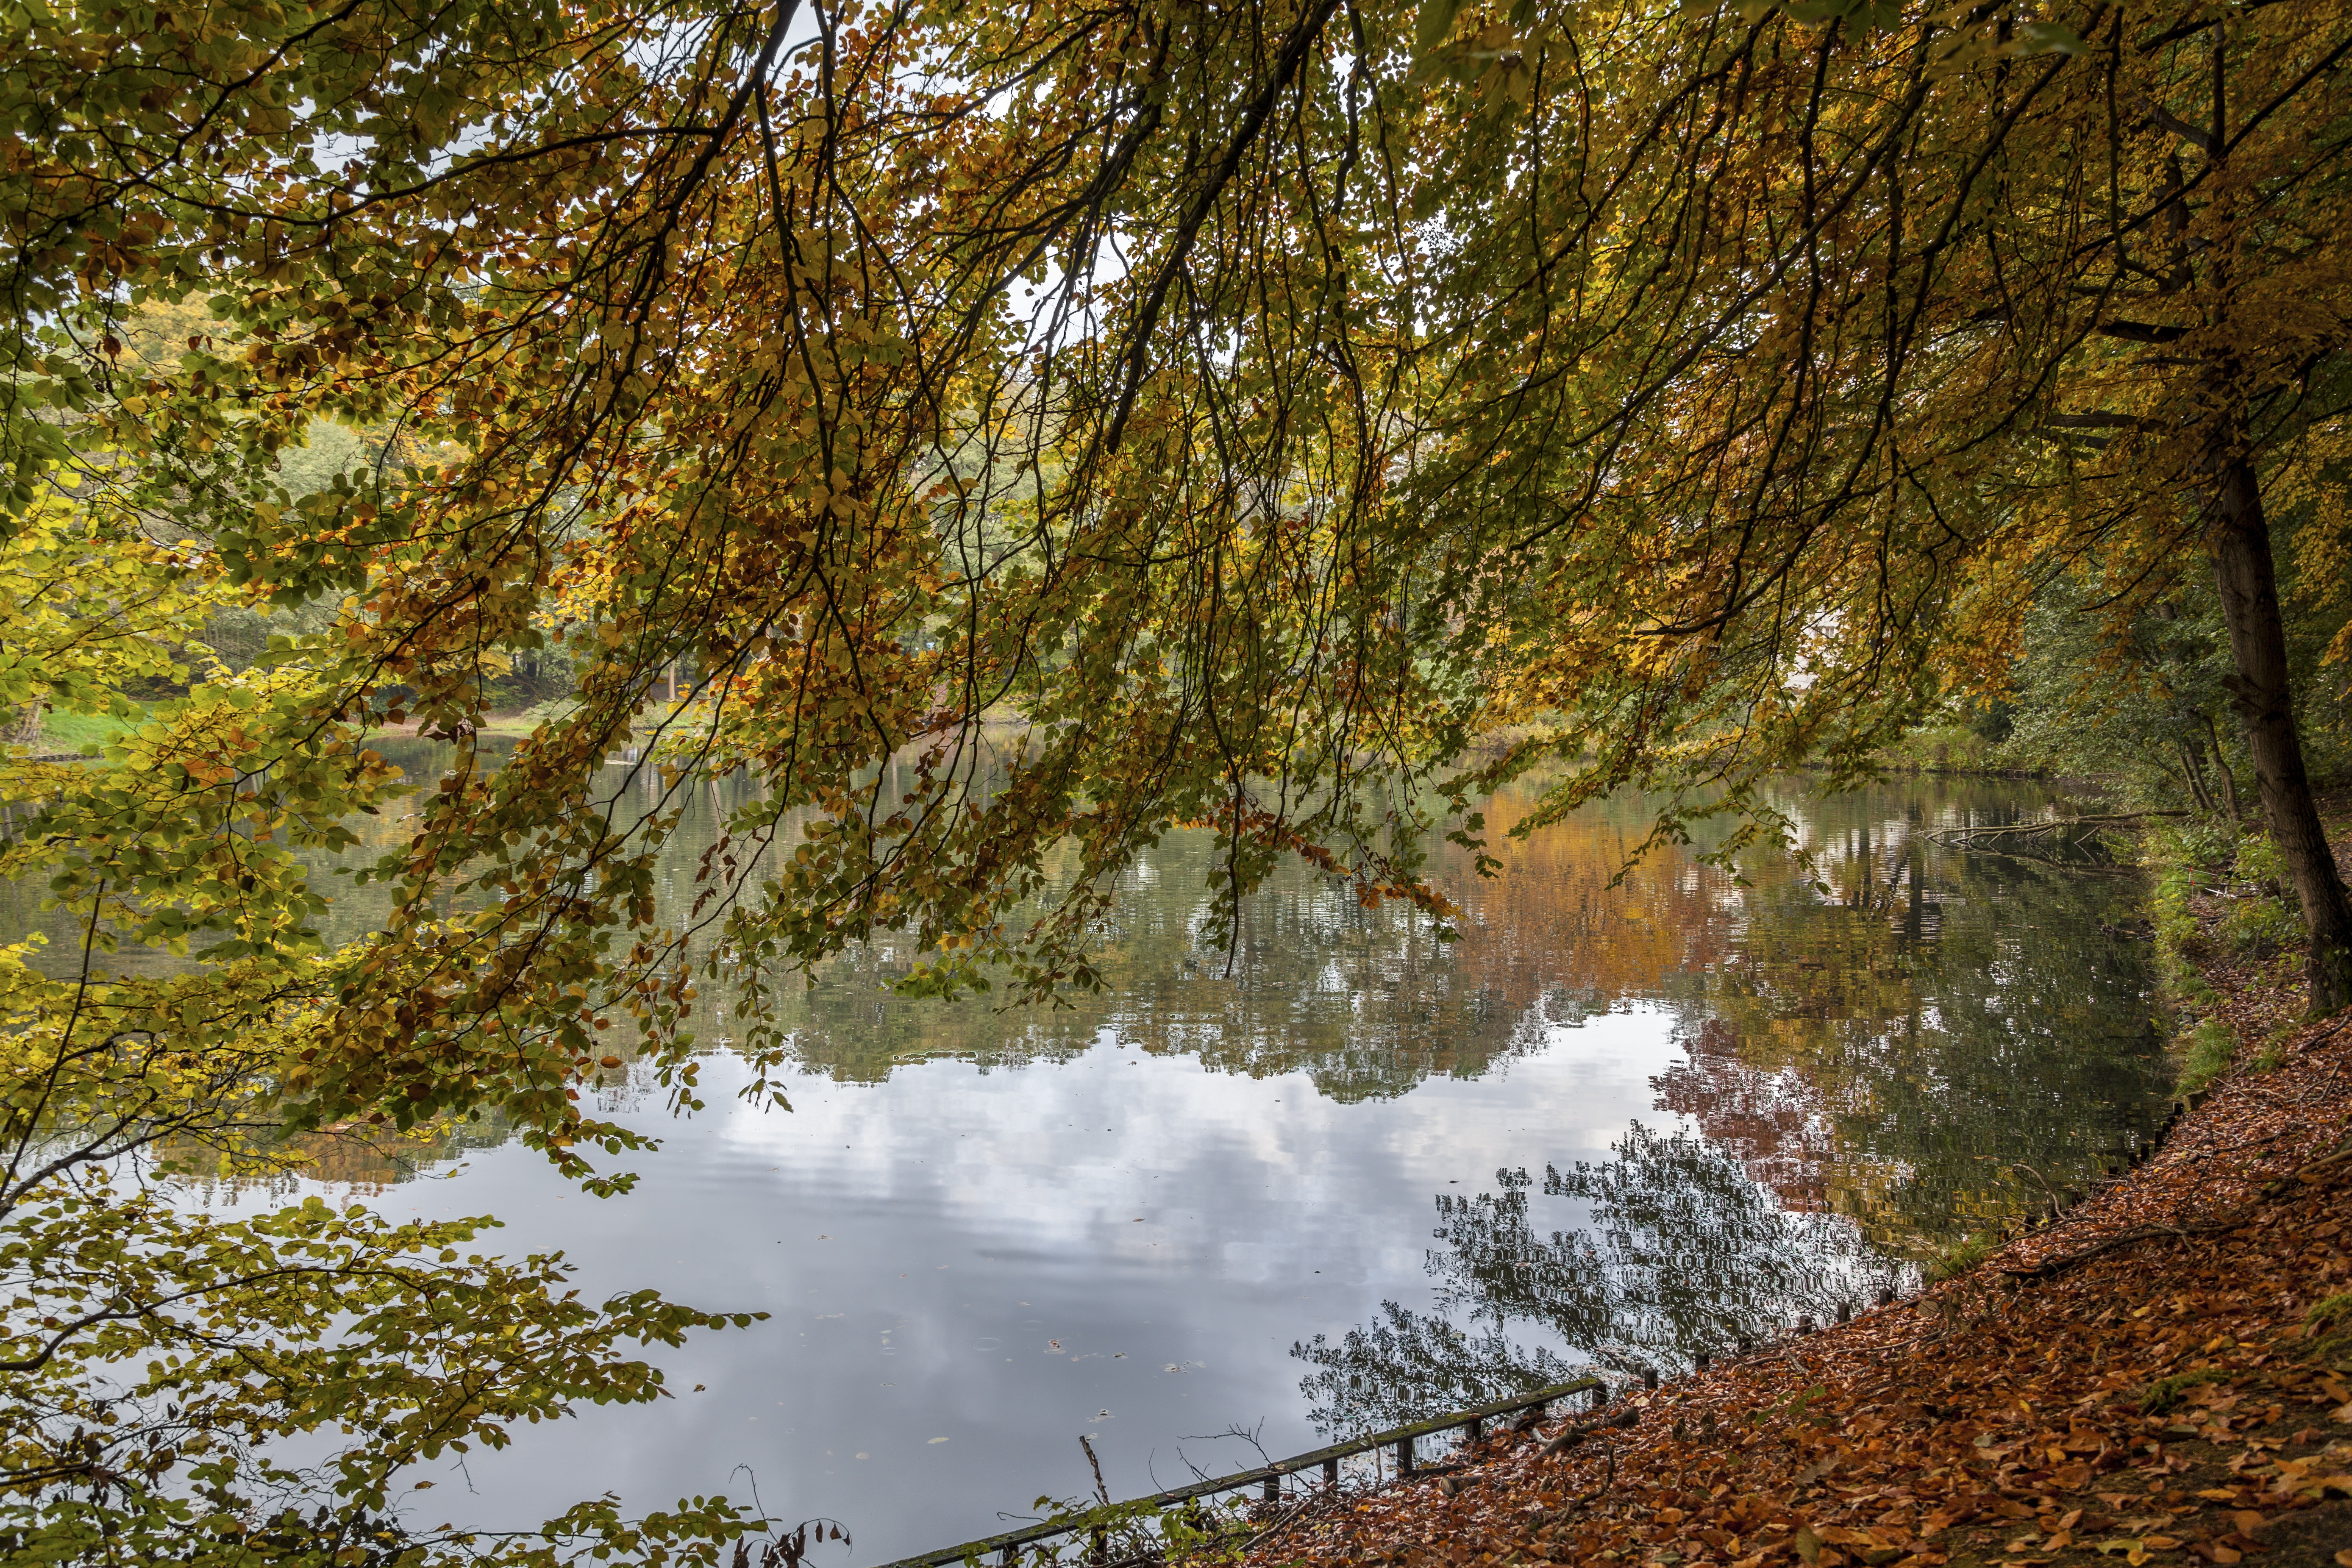
tree, nature, forest, wilderness, plant, sunlight, leaf, lake, river, pond, stream, reflection, autumn, season, leaves, art, deciduous, woodland, habitat, ecosystem, golden autumn, smallpox, natural environment, woody plant